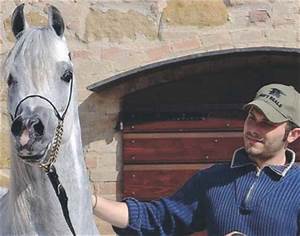
Label: cavallo